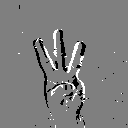
ASL letter: w